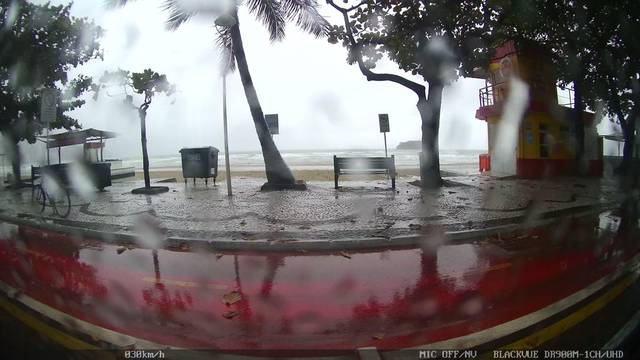
Region: Brazil
Coordinates: -26.989, -48.631